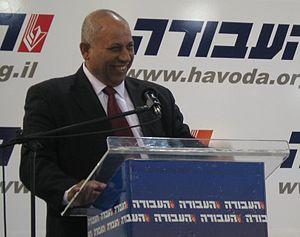
Ghaleb Majadleh est un homme politique israélien, né le 5 avril 1953 à Baka al-Gharbia. Il est membre du parti travailliste et député à la Knesset depuis 2004. C'est le premier Arabe à être membre d'un gouvernement israélien.
Les Arabes israéliens sont les Arabes détenteurs de la citoyenneté israélienne vivant en Israël. Ils s’identifient comme « Palestiniens » ou « Arabes israéliens ». Les réfugiés juifs des pays arabes ne sont pas comptés parmi les Arabes israéliens.